Canonbury House and Canonbury Tower

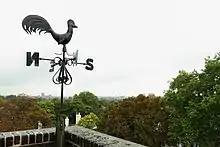
View from roof, with weather vane, said to be copper

Since 1998 the Tower has been used as a Masonic research centre. It can occasionally be visited as part of a guided tour.